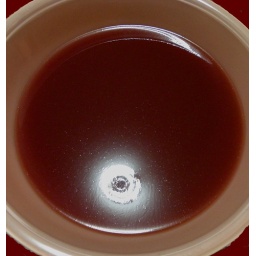
Kitchen light reflecting off of a bowl of jello.            RecipeBoil 2 cups juice.Dissolve one envelope of gelatin in juice and chill.